Sopdet

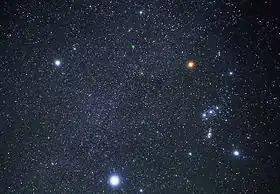
Sirius ("bottom") and Orion ("right"). Together, the three brightest stars of the northern winter sky—Sirius, Betelgeuse ("top right"), and Procyon ("top left")—can also be understood as forming the Winter Triangle.

Sopdet is the consort of Sah, the personified constellation of Orion near Sirius. Their child Venus was the hawk god Sopdu, "Lord of the East". As the "bringer of the New Year and the Nile flood", she was associated with Osiris from an early date and by the Ptolemaic period Sah and Sopdet almost solely appeared in forms conflated with Osiris and Isis.